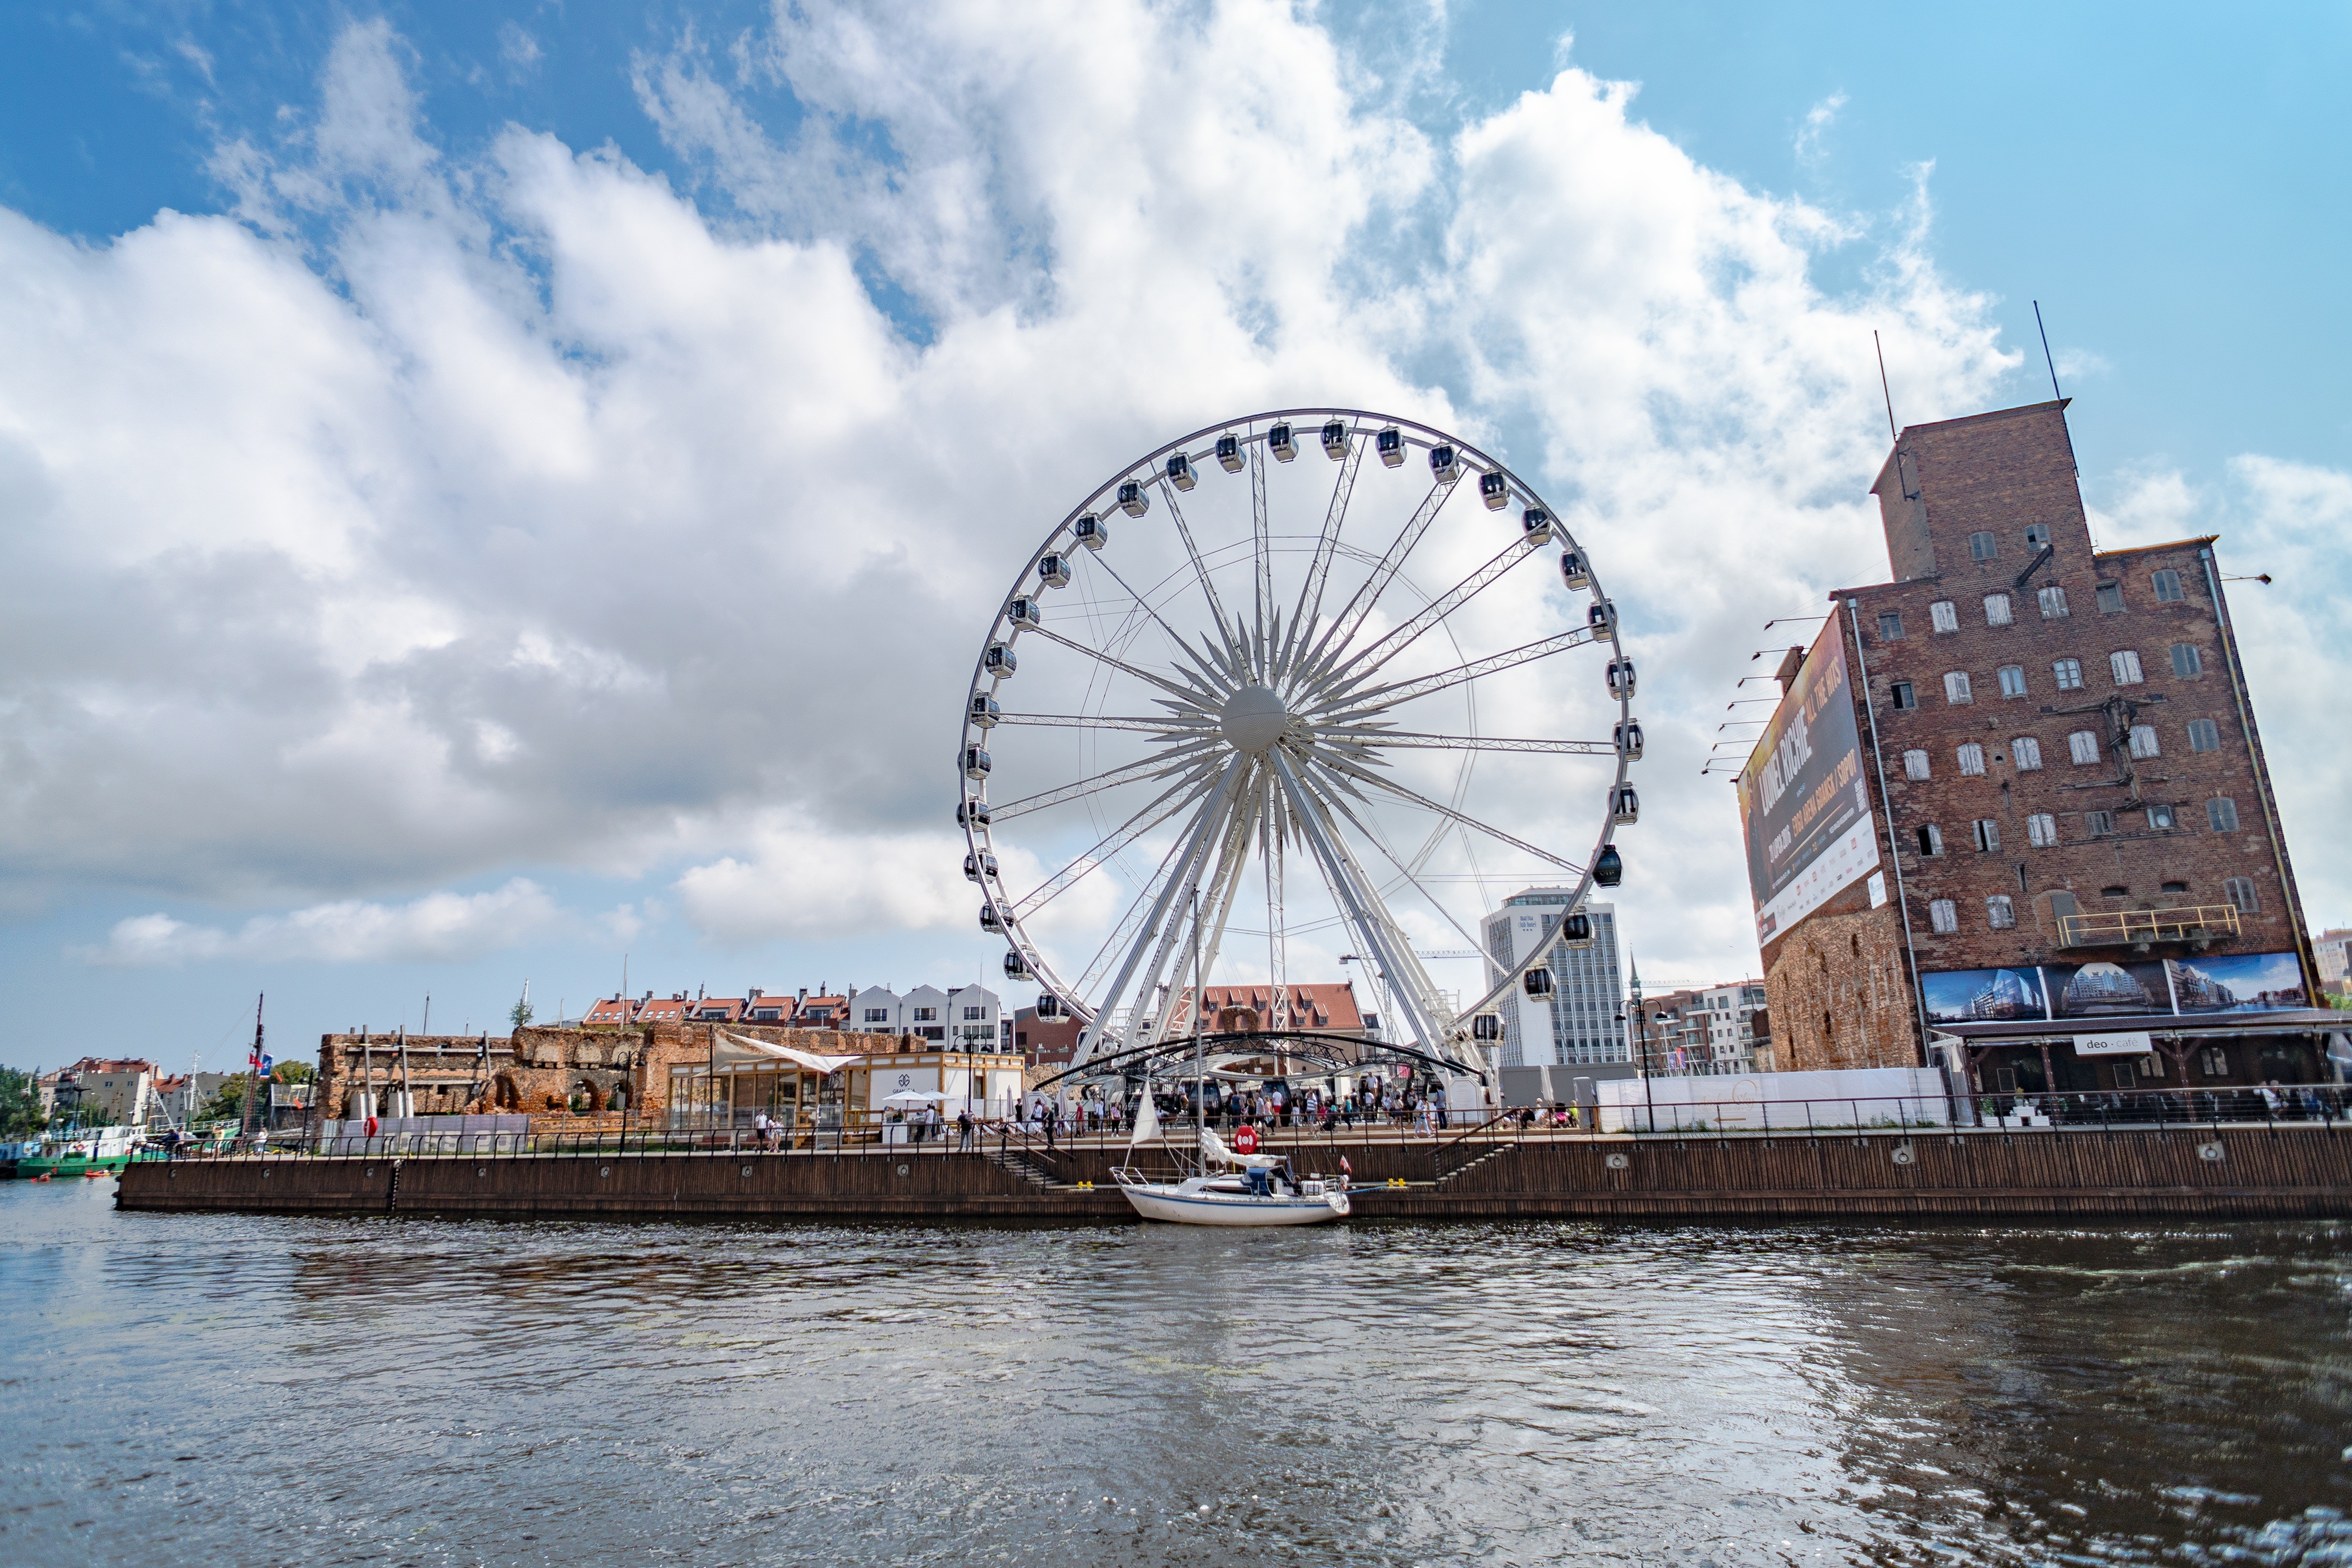
sea, water, architecture, sky, town, building, city, pier, monument, summer, vacation, tourist, travel, europe, vehicle, ferris wheel, scenic, landmark, harbor, port, attraction, historic, tourism, fun, poland, historical, tourist attraction, polish, destination, gdansk, paris wheel